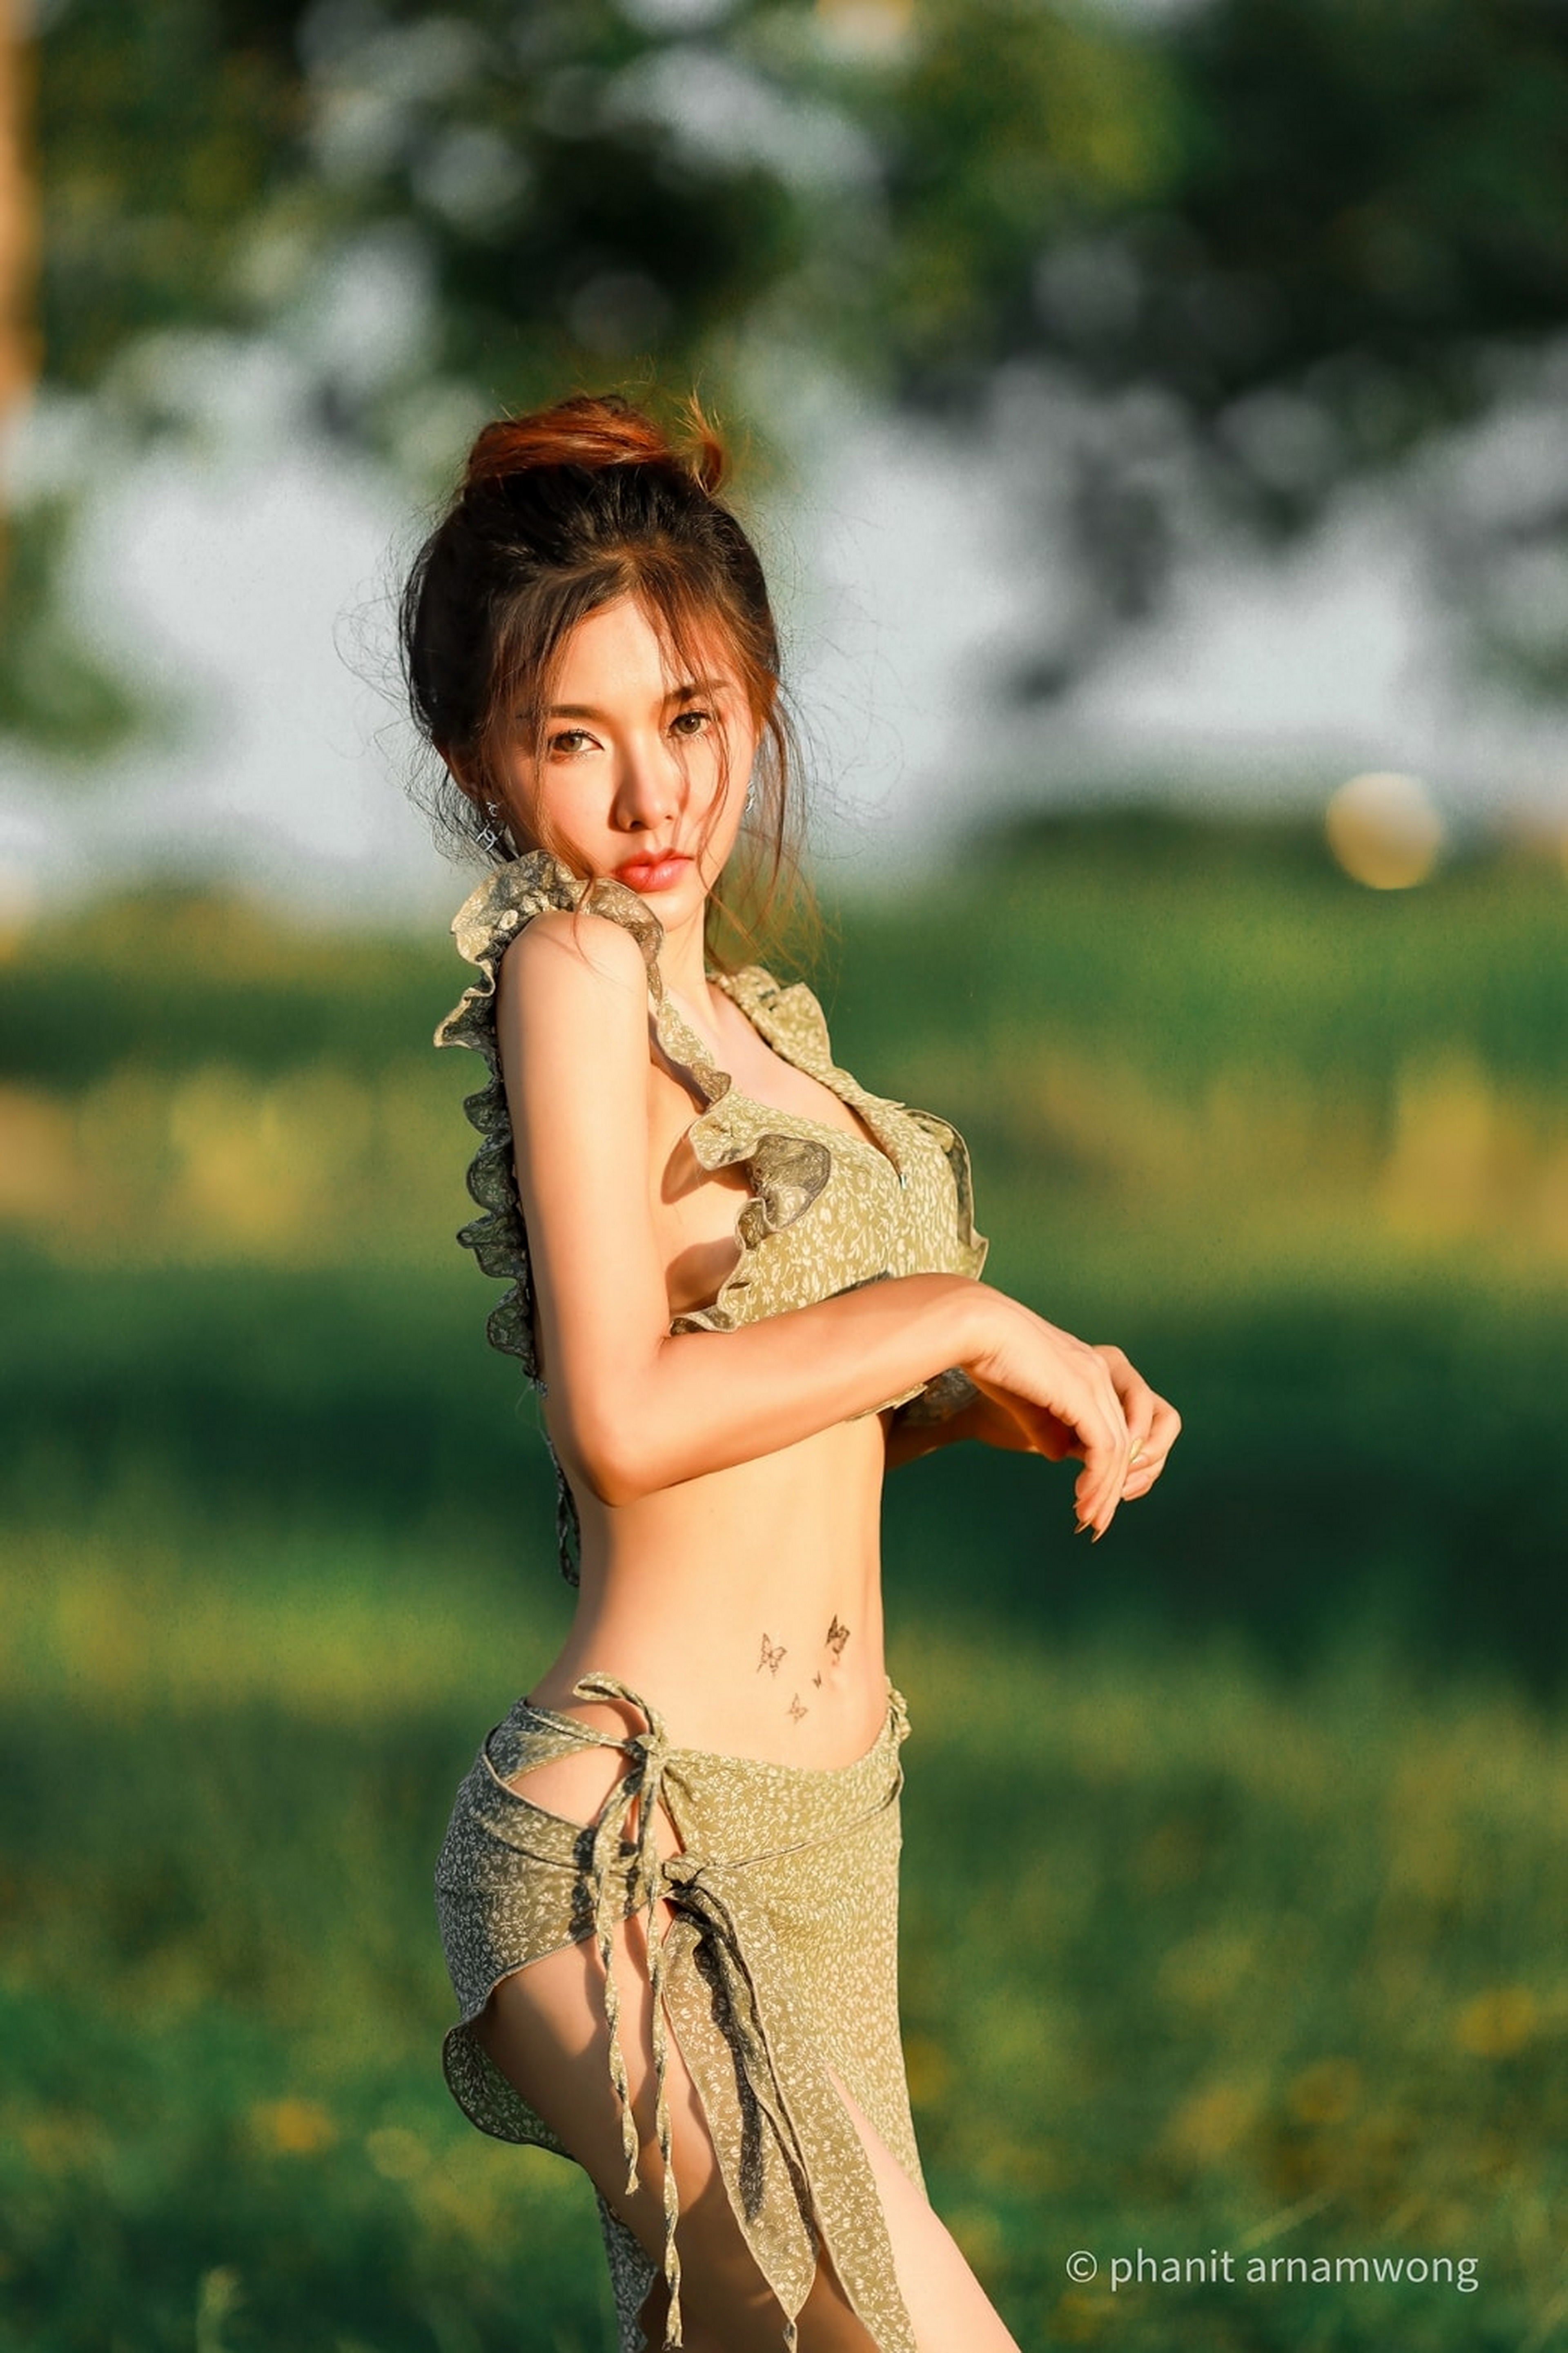
girl, girls, woman, model, person, photo, wallpaper, eye, smile, People in nature, flash photography, plant, happy, grass, gesture, sunlight, waist, thigh, grassland, trunk, meadow, navel, art model, human leg, abdomen, long hair, jewellery, knee, blond, landscape, fashion model, brown hair, sitting, leisure, fun, field, necklace, chest, backlighting, prairie, portrait photography, fur, photo shoot, portrait